Mid-Infrared Instrument

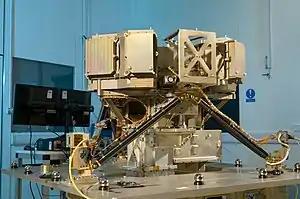
MIRI

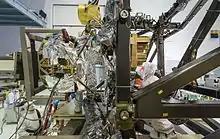
MIRI being integrated into ISIM, 2013

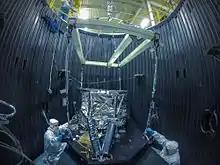
MIRI's cooling system being tested

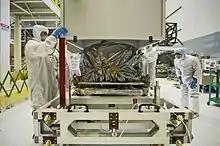
MIRI is uncrated at Goddard Space Flight Center, 2012

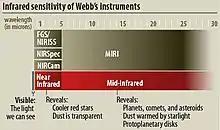
Infographic of James Webb Space Telescope instruments and their observation ranges of light by wavelength

MIRI, or the Mid-Infrared Instrument, is an instrument on the James Webb Space Telescope. MIRI is a camera and a spectrograph that observes mid to long infrared radiation from 5 to 28 microns. It also has coronagraphs, especially for observing exoplanets. Whereas most of the other instruments on Webb can see from the start of near infrared, or even as short as orange visible light, MIRI can see longer wavelength light.